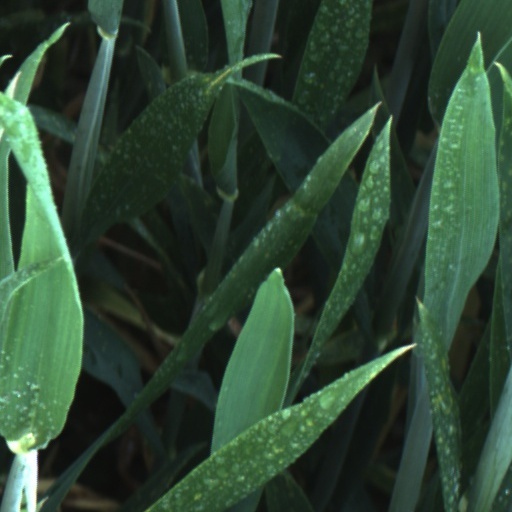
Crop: wheat